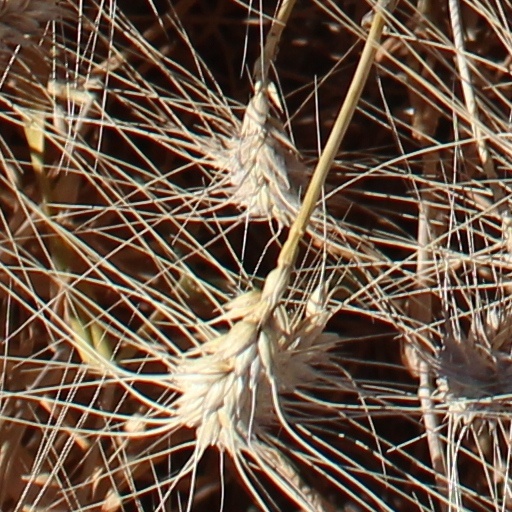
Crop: wheat